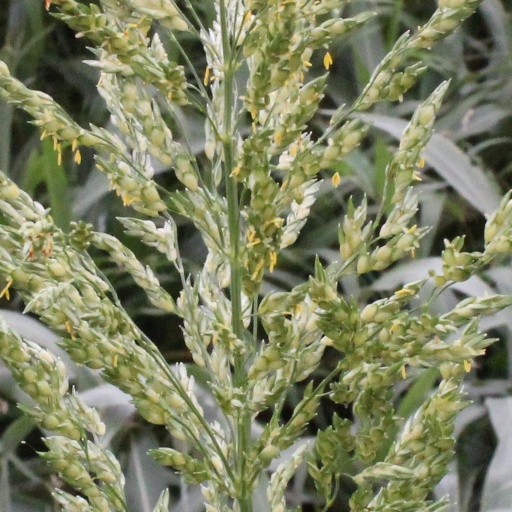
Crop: sorghum